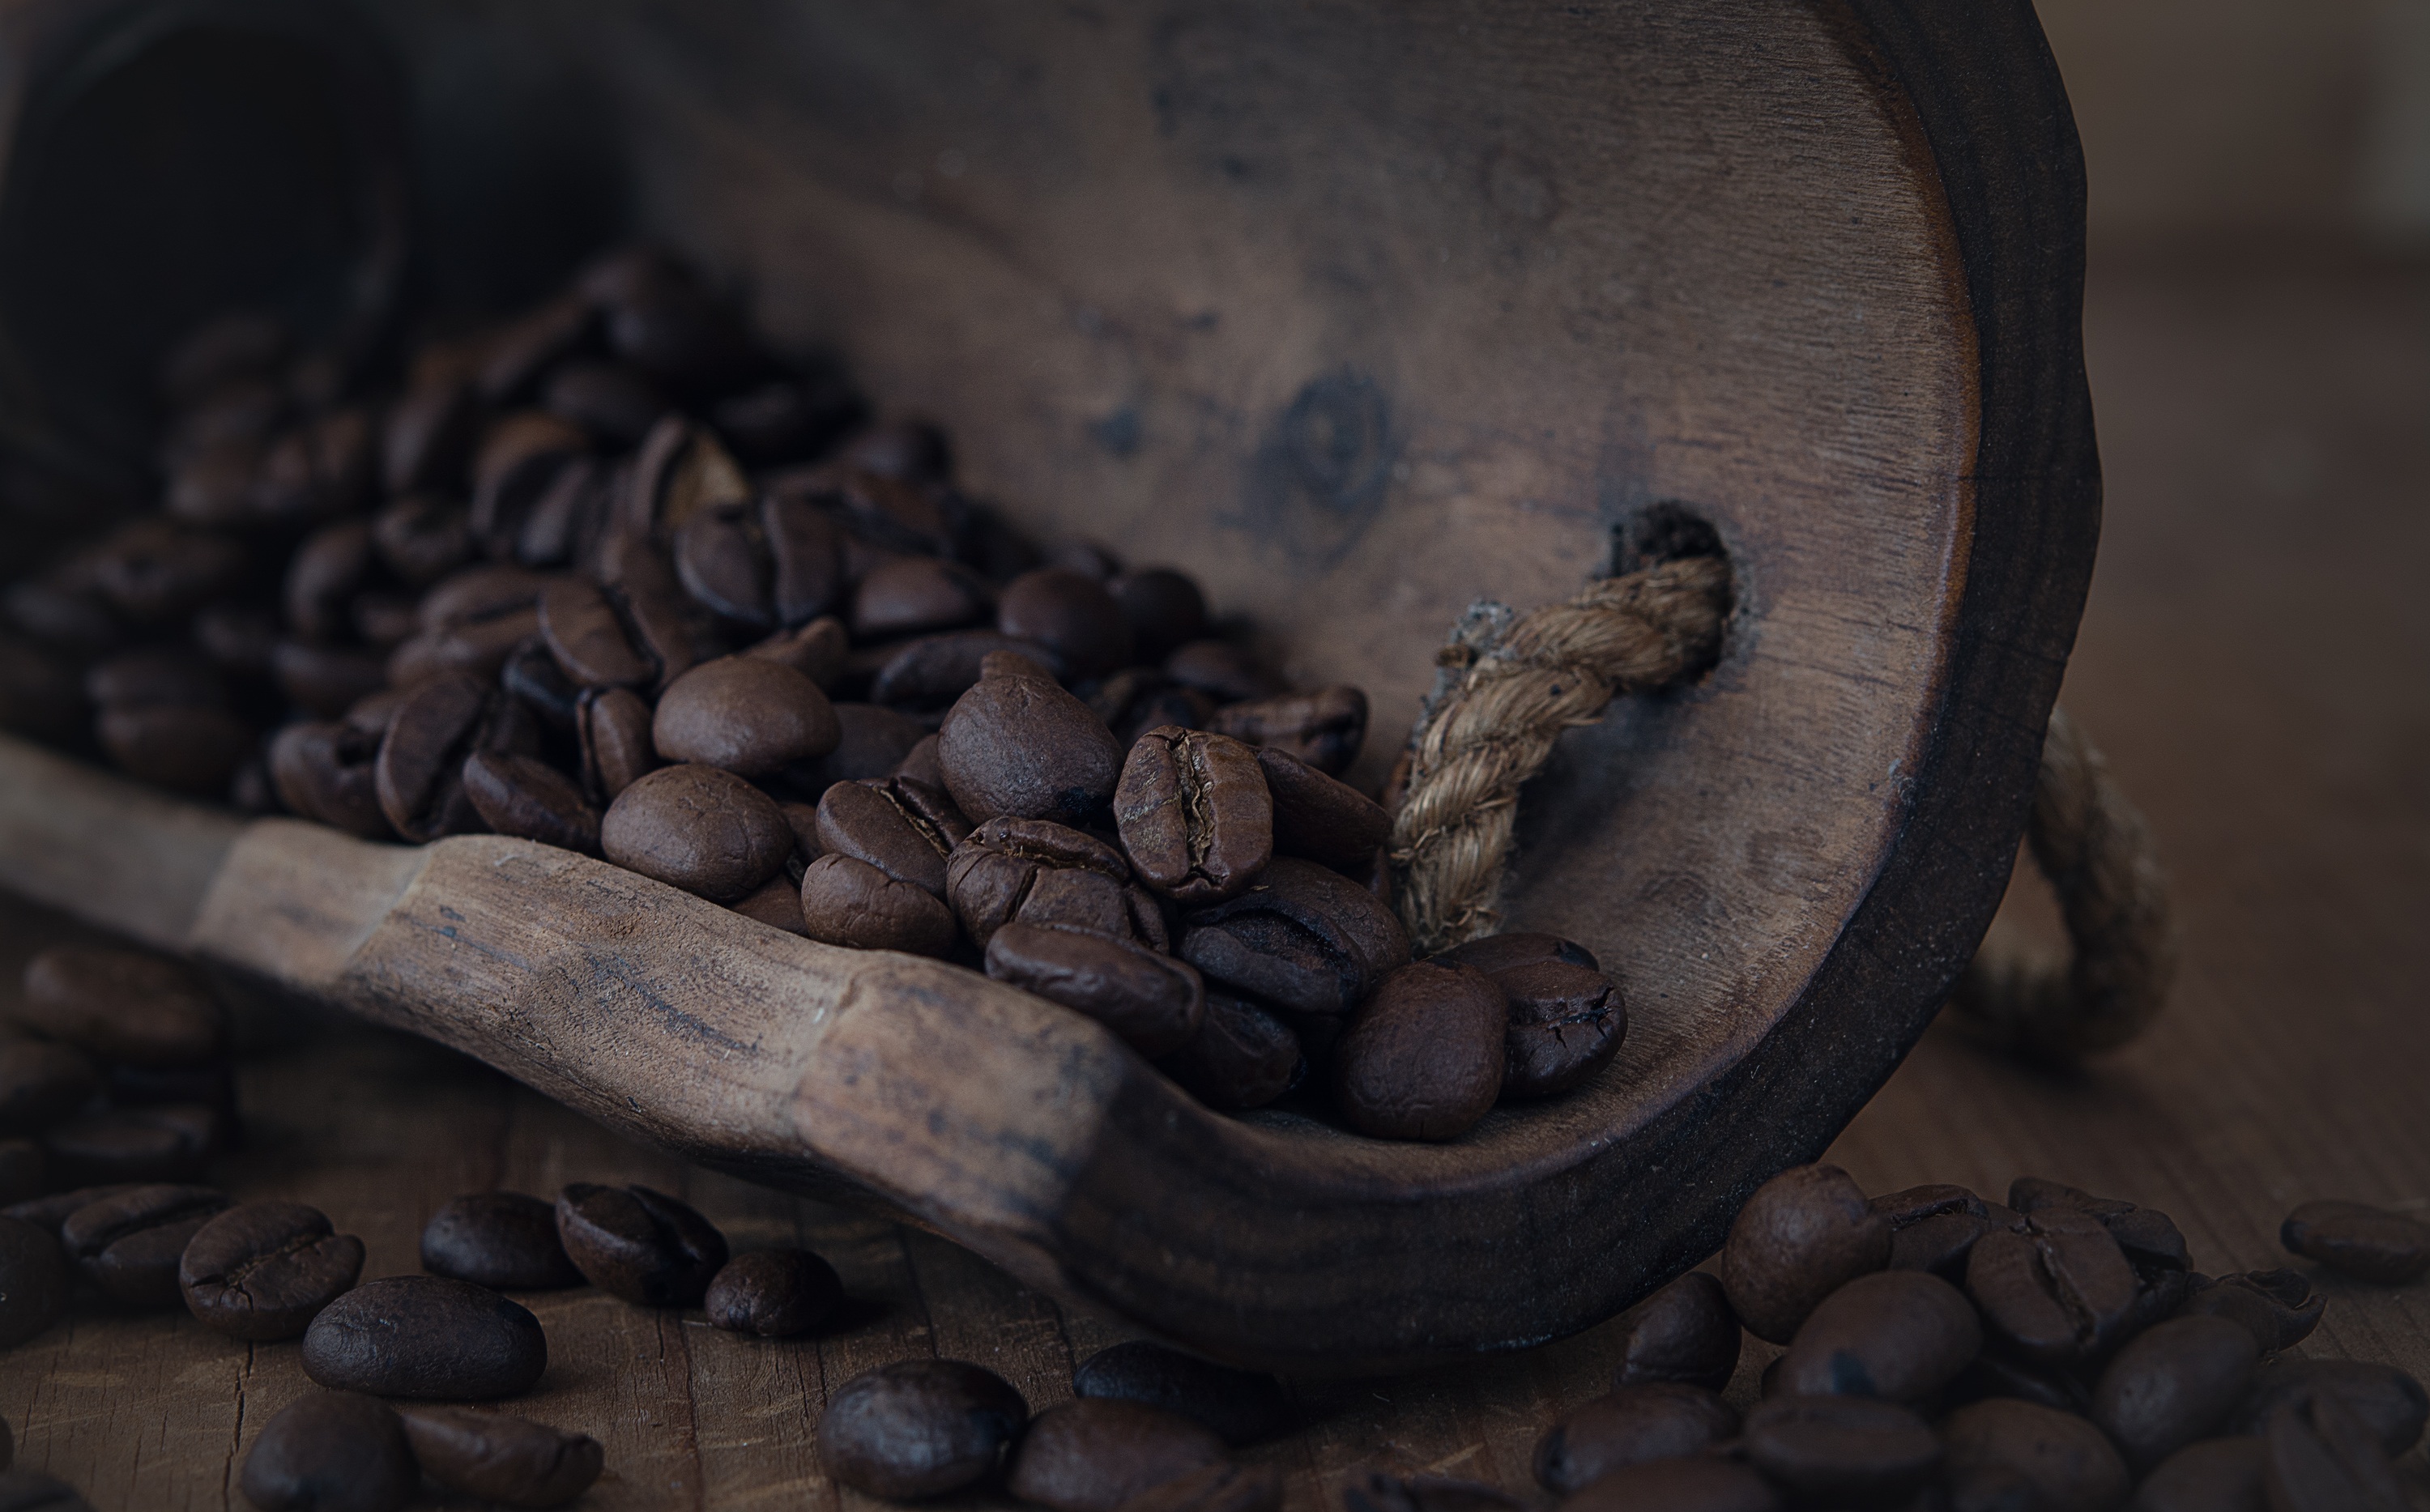
coffee, wood, brown, soil, close, close up, caffeine, carving, natural product, macro photography, roasted, coffee beans, wooden shovel